Bruno Fonseca

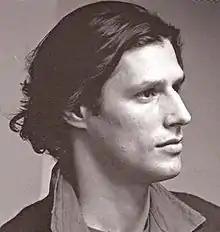
Bruno Fonseca, 1989 (from "Bruno Fonseca: The Secret Life of Painting")

Bruno Fonseca (1958 – May 31, 1994) was an American artist who shifted between abstract and figurative styles and worked in both painting and sculpture.